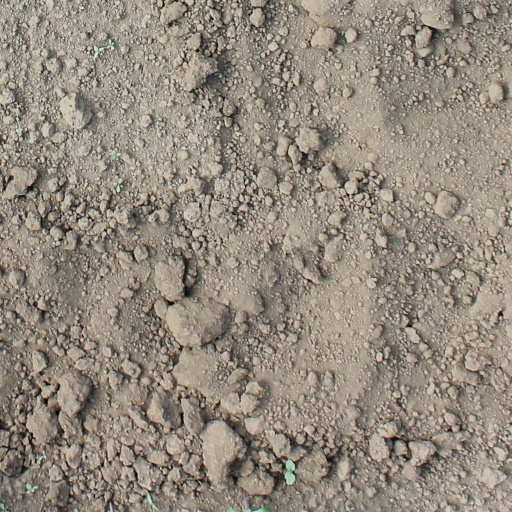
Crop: soybean